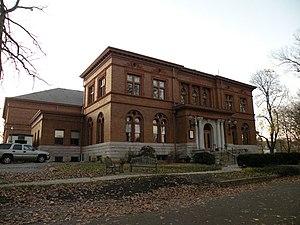
Carnegie est un borough situé dans le comté d'Allegheny, en Pennsylvanie, aux États-Unis. En 2010, il comptait une population de 7 972 habitants. Il est incorporé le 1ᵉʳ mars 1894.